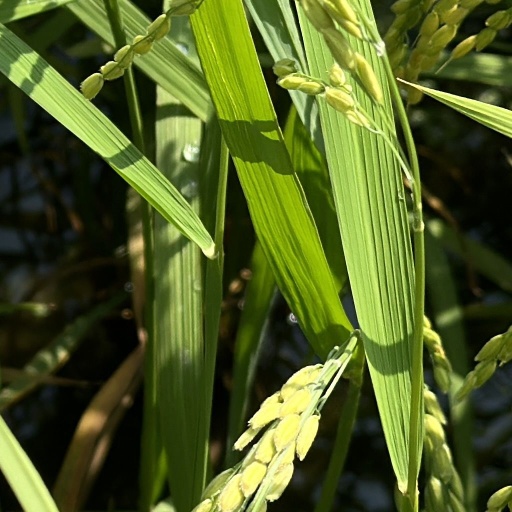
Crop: rice